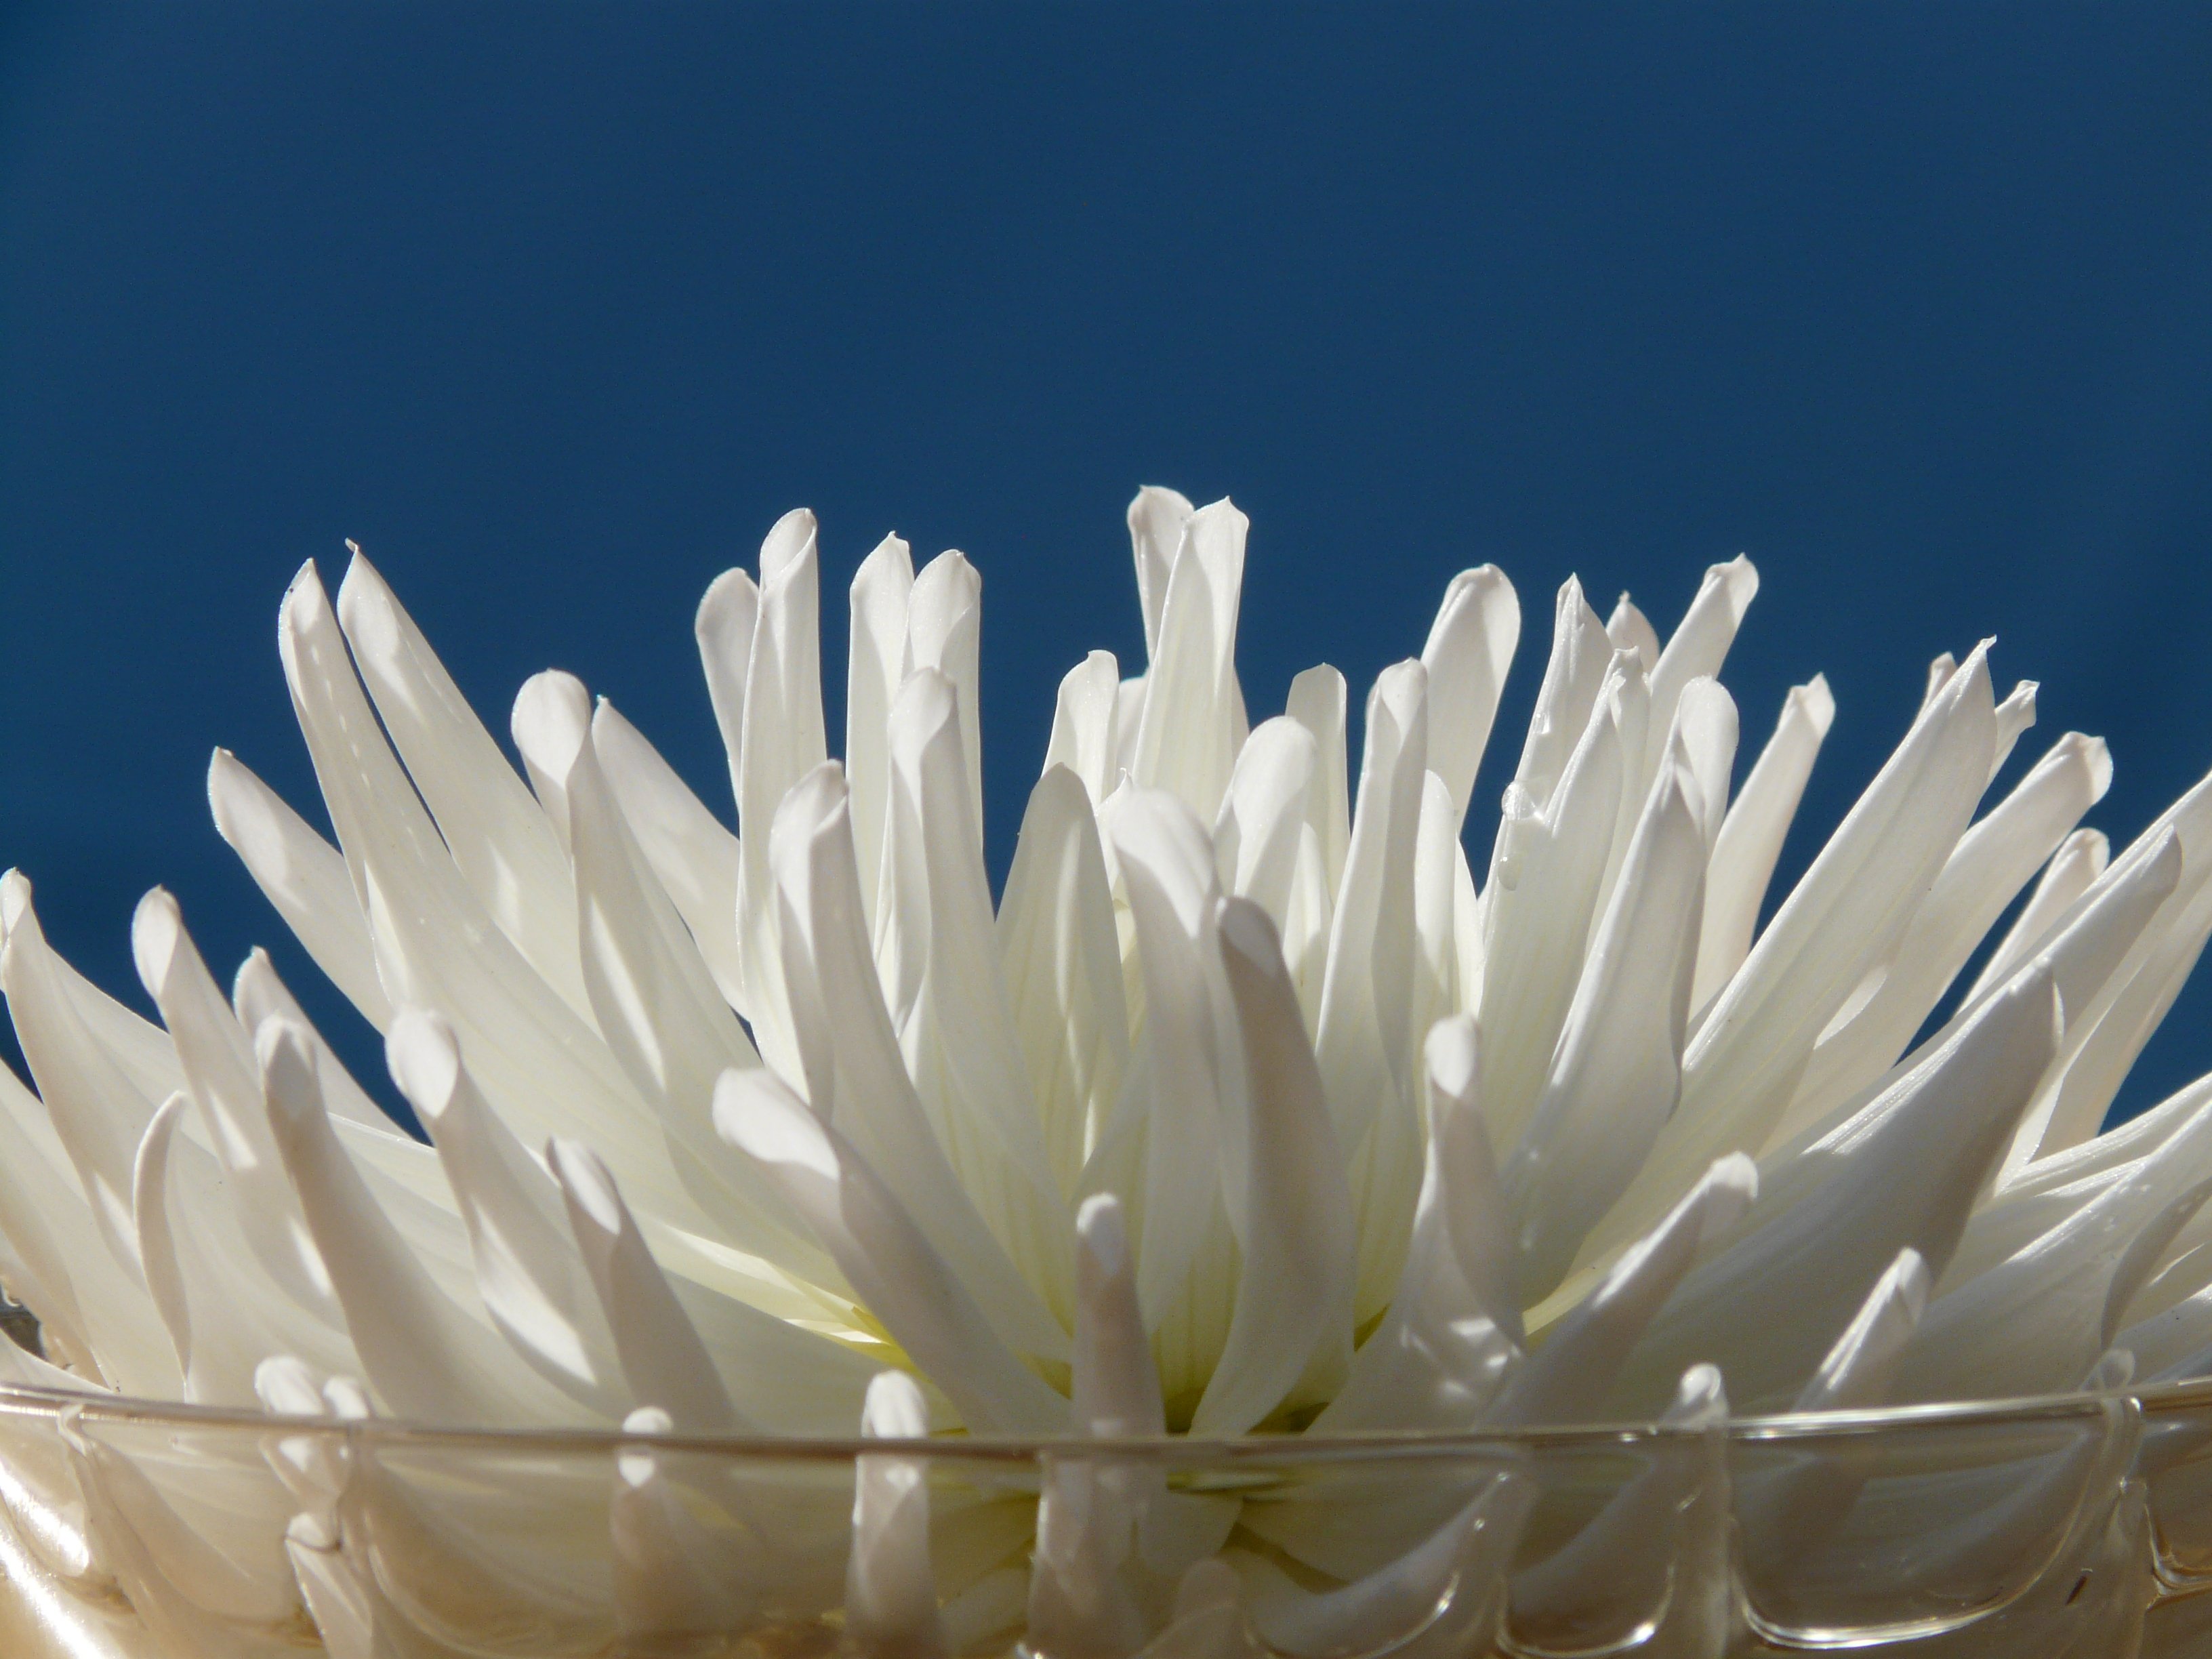
water, branch, blossom, plant, white, flower, petal, bloom, swim, blue, flora, shell, ornament, close up, dahlia, dahlia garden, macro photography, garden plant, summer flower, cactus dahlia